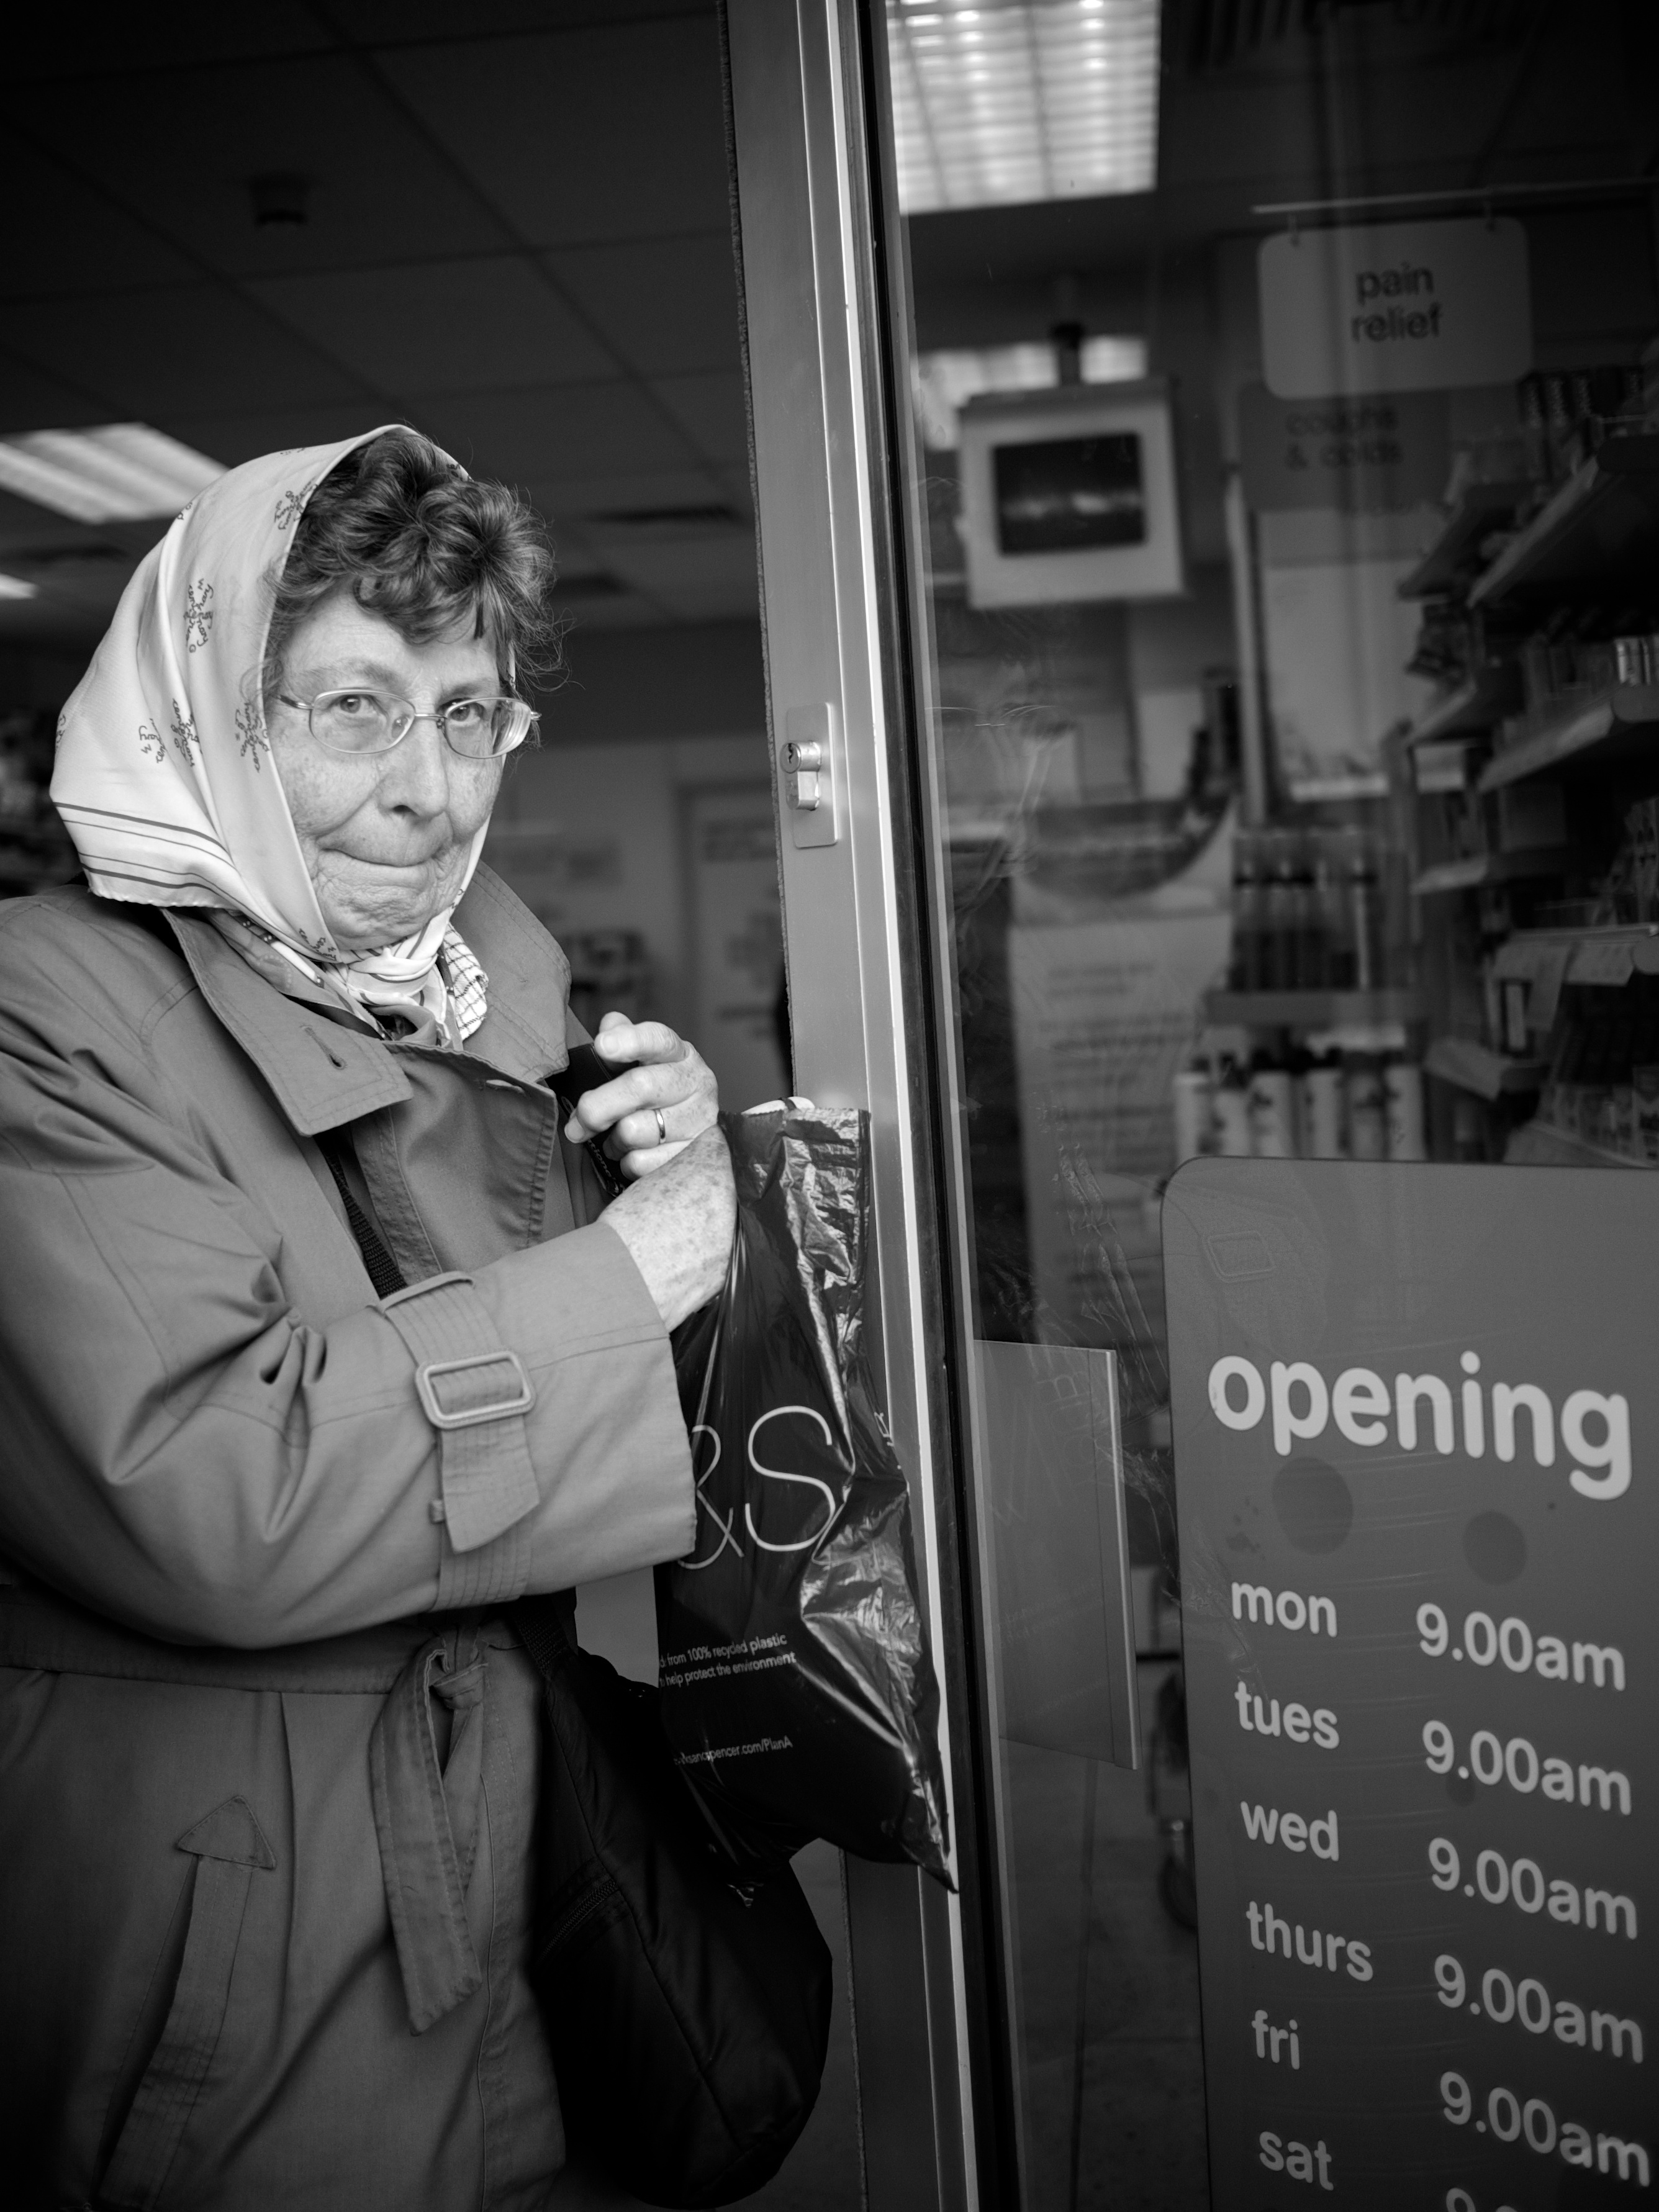
black and white, white, street, photography, ebook, training, black, monochrome, streetphotography, flickr, thomas, video, olympus, photograph, omd, fuji, leica, monochrom, leuthard, hcb, thomasleuthard, streettogs, monochrome photography, film noir